Rhiwbina RFC

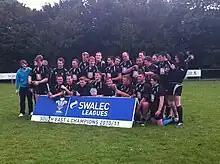
2011 League Champions

The club was established on 14 February 1962, when a notice was put up in a Post Office window in Rhiwbina by Jack Treeby. Jack invited interested people to meet and following this meeting the club was formed.